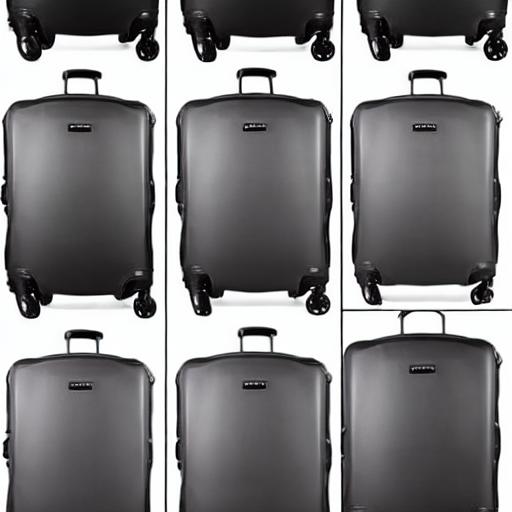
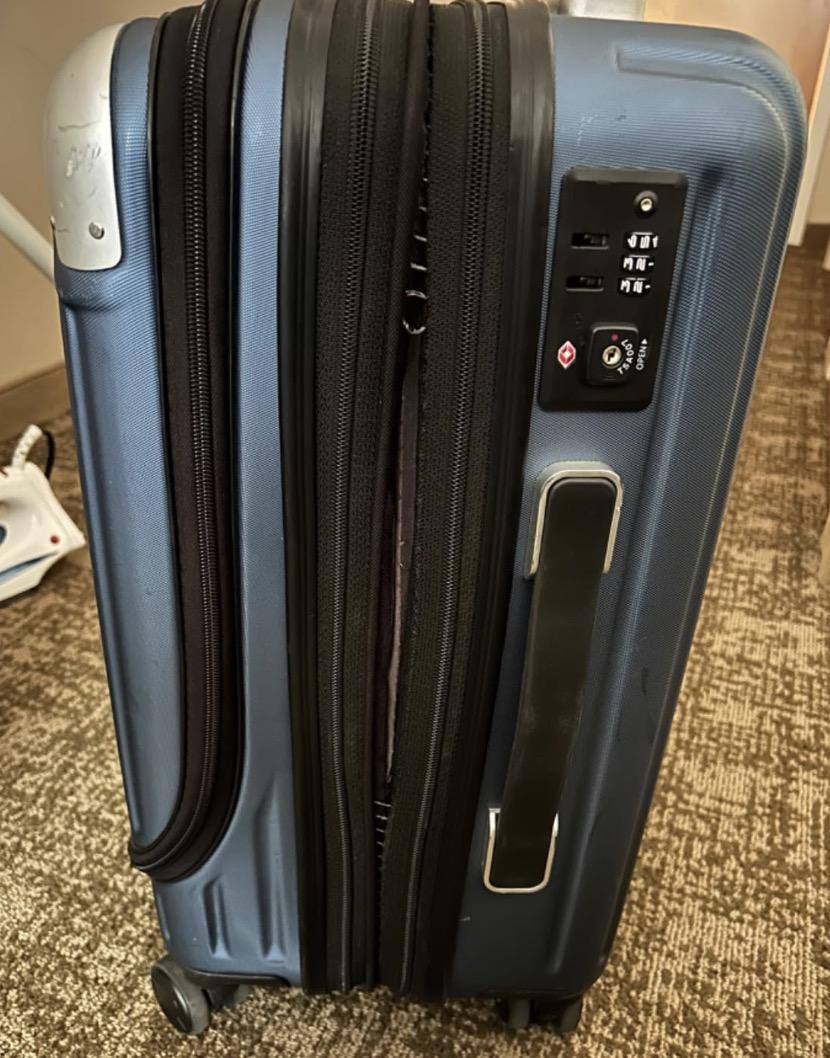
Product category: items_tea
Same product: no